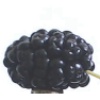
Label: mulberry